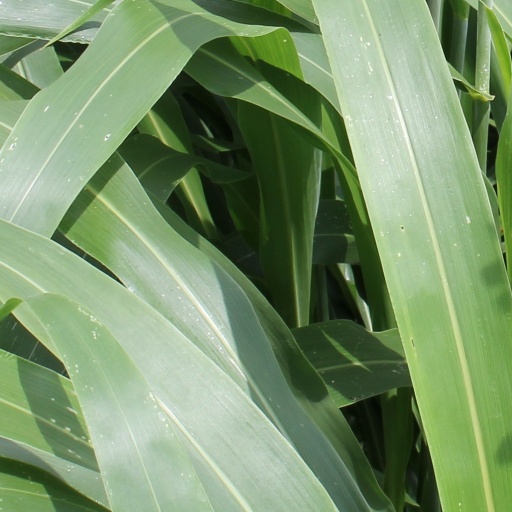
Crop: sorghum